Paul London and Brian Kendrick

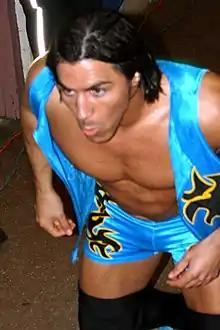
One member of the group Paul London

Kendrick returned in mid-2005, using his real name, and in September 2005 London and Kendrick reformed as a tag team. Upon reuniting the team began competing in matching shorts and vests as well as wearing theatrical masks to the ring. Subsequently, they were quickly elevated into the WWE Tag Team Championship picture, receiving a non-title match against WWE Tag Team Champions MNM (Johnny Nitro and Joey Mercury) on the February 10, 2006 episode of "SmackDown!", which London and Kendrick lost. On the April 7, 2006 episode of "SmackDown!" London and Kendrick once again faced MNM, this time picking up a win in a non-title match. London and Kendrick continued their winning streak against the champions, earning singles victories for Kendrick and London over Nitro and Mercury respectively, leading to a title match at Judgment Day, where London and Kendrick won their first WWE Tag Team Championship as a team (London's second WWE Tag Team Title reign and Kendrick's first championship in WWE).